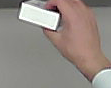
Product: dove_soap